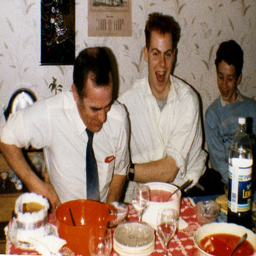
 A vintage picture of three males sitting at the dinner table.
One man grabbing another at a table while laughing.
A group of men sitting at a dinner table sharing a laugh.
A kid is making fun of his dad at the table.
A man and two boys sitting around a table laughing.